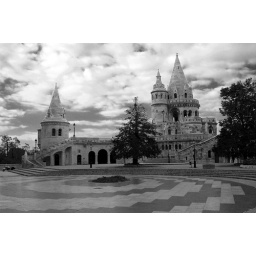
Part of the white tower and lookout complex on the Danube-side of Castle Hill in Buda.